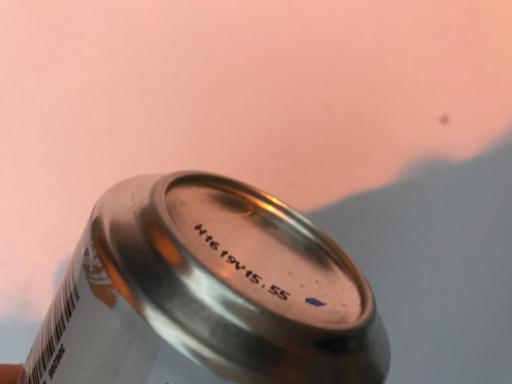
Label: metal